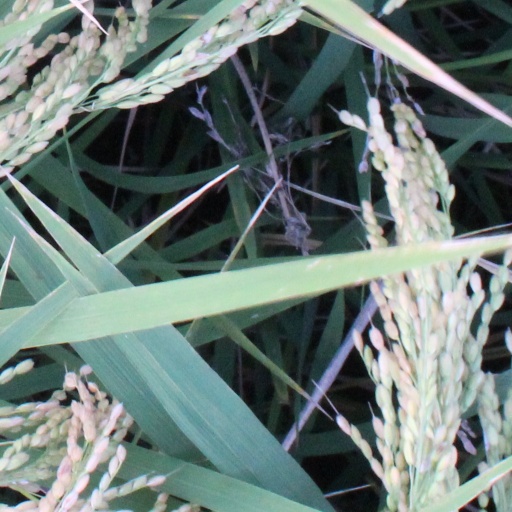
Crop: rice